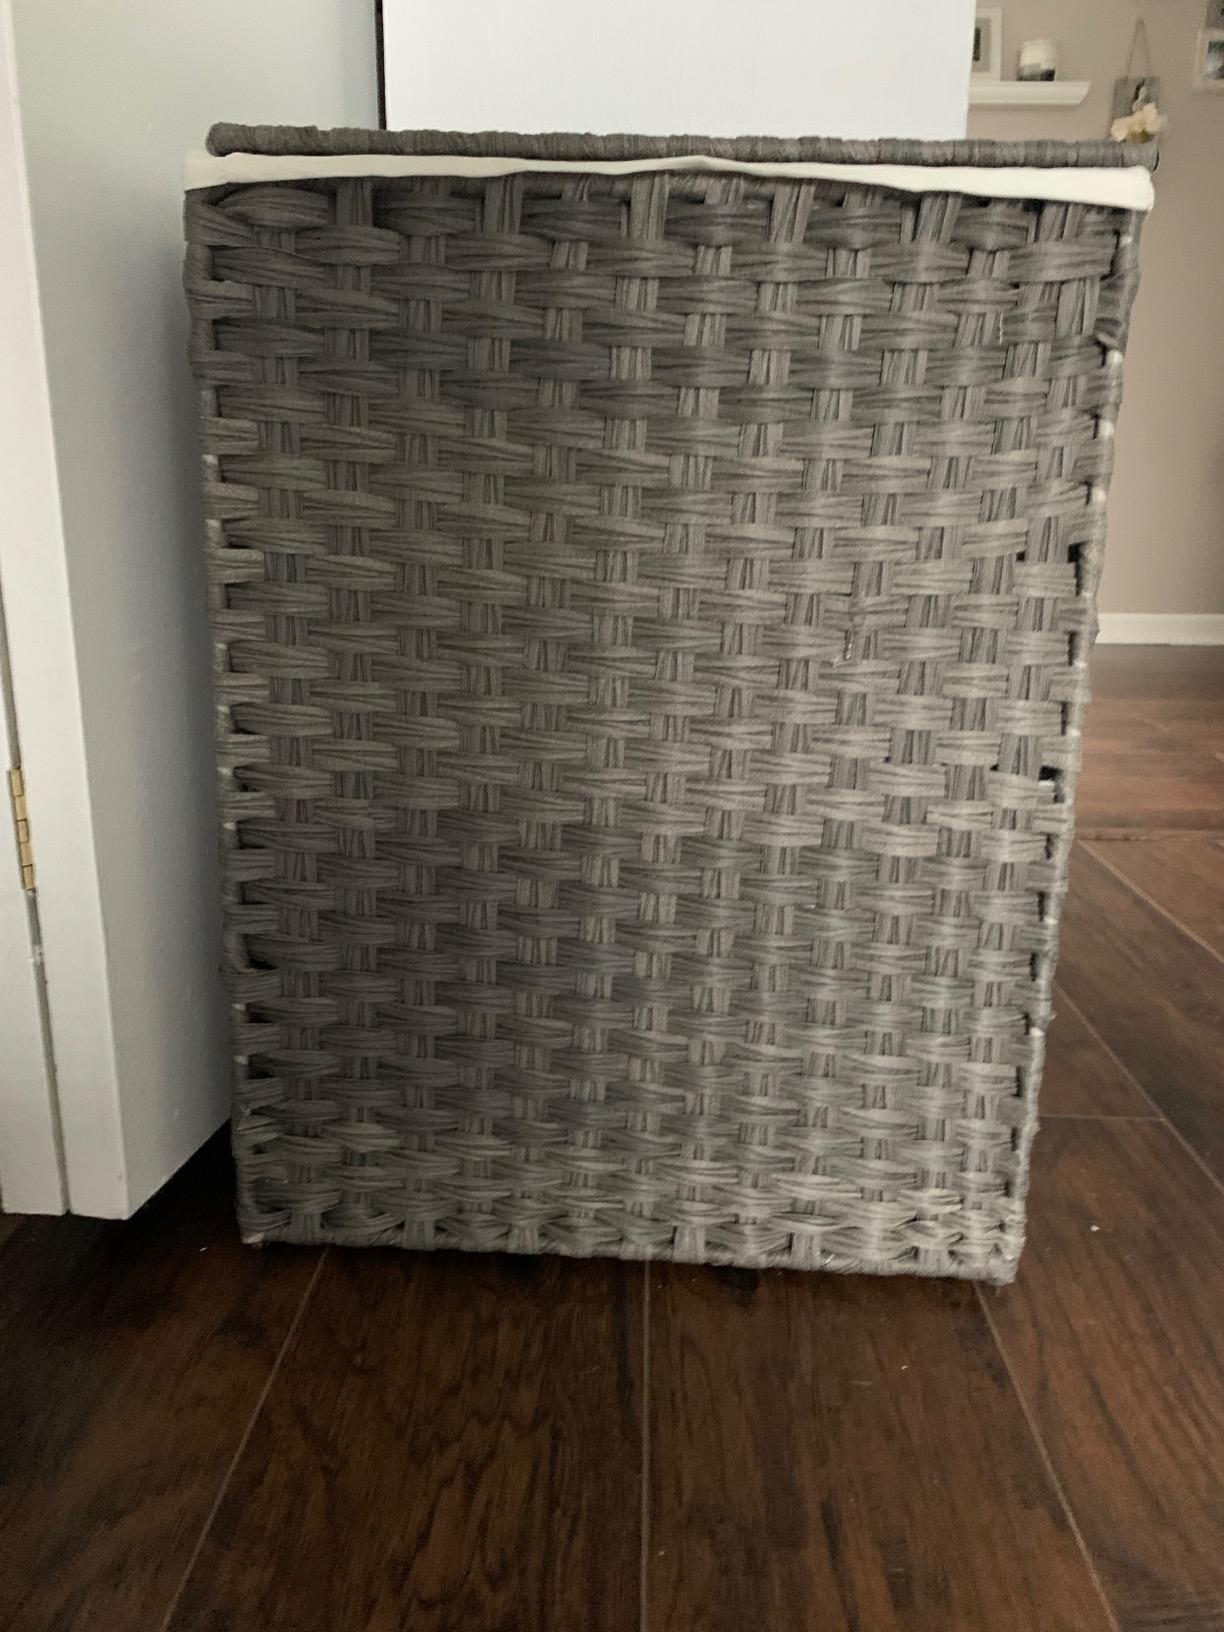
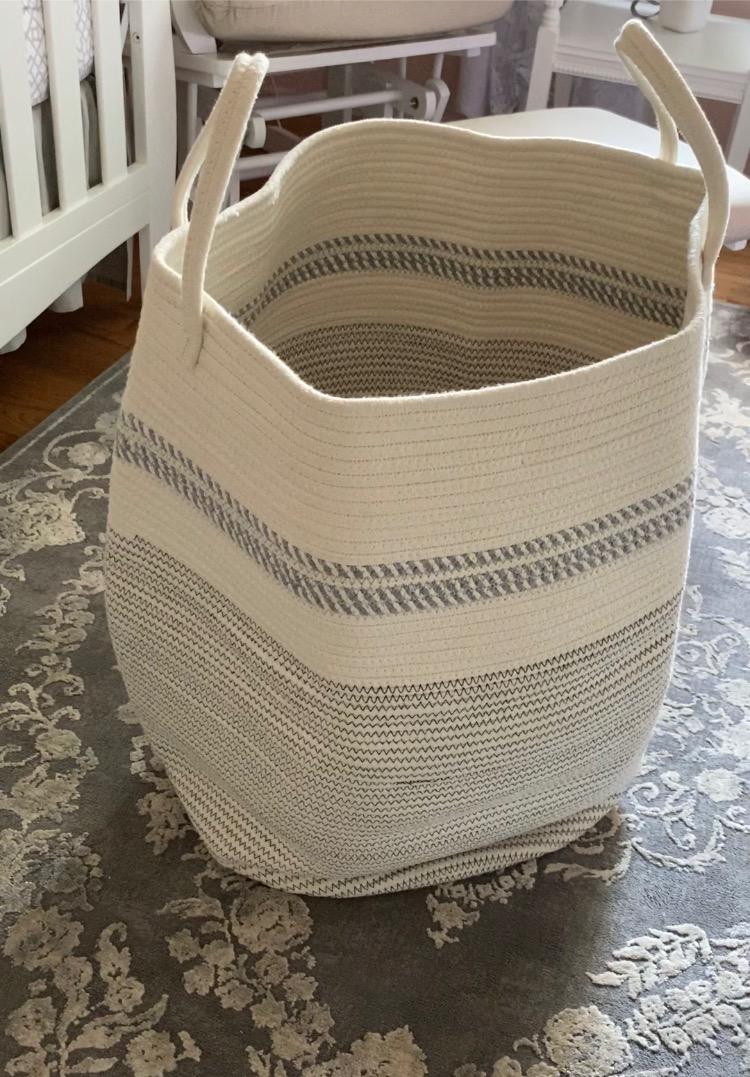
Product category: items_hamper
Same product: no